Allegheny Front

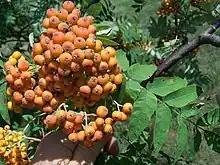
American mountain-ash ("Sorbus americana"), characteristic of high-elevation cliff-edge vegetation along the Allegheny Front

The nearly continuous high elevation and clifftop bedrock exposures of the Allegheny Front provide an important corridor of upland habitat in the central Appalachian Mountains.